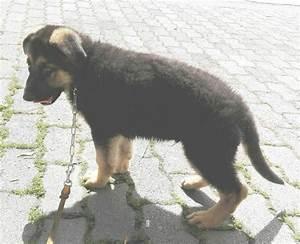
dog